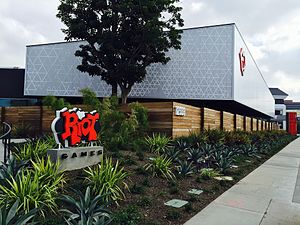
Riot Games
Riot Games er en amerikansk spilproducent, grundlagt i 2006, som har lavet spillene League of Legends, Legends Of Runeterra og Valorant.